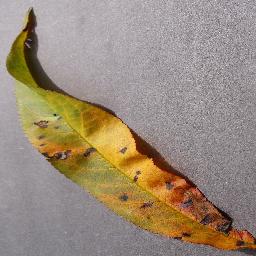
Label: Peach___Bacterial_spot